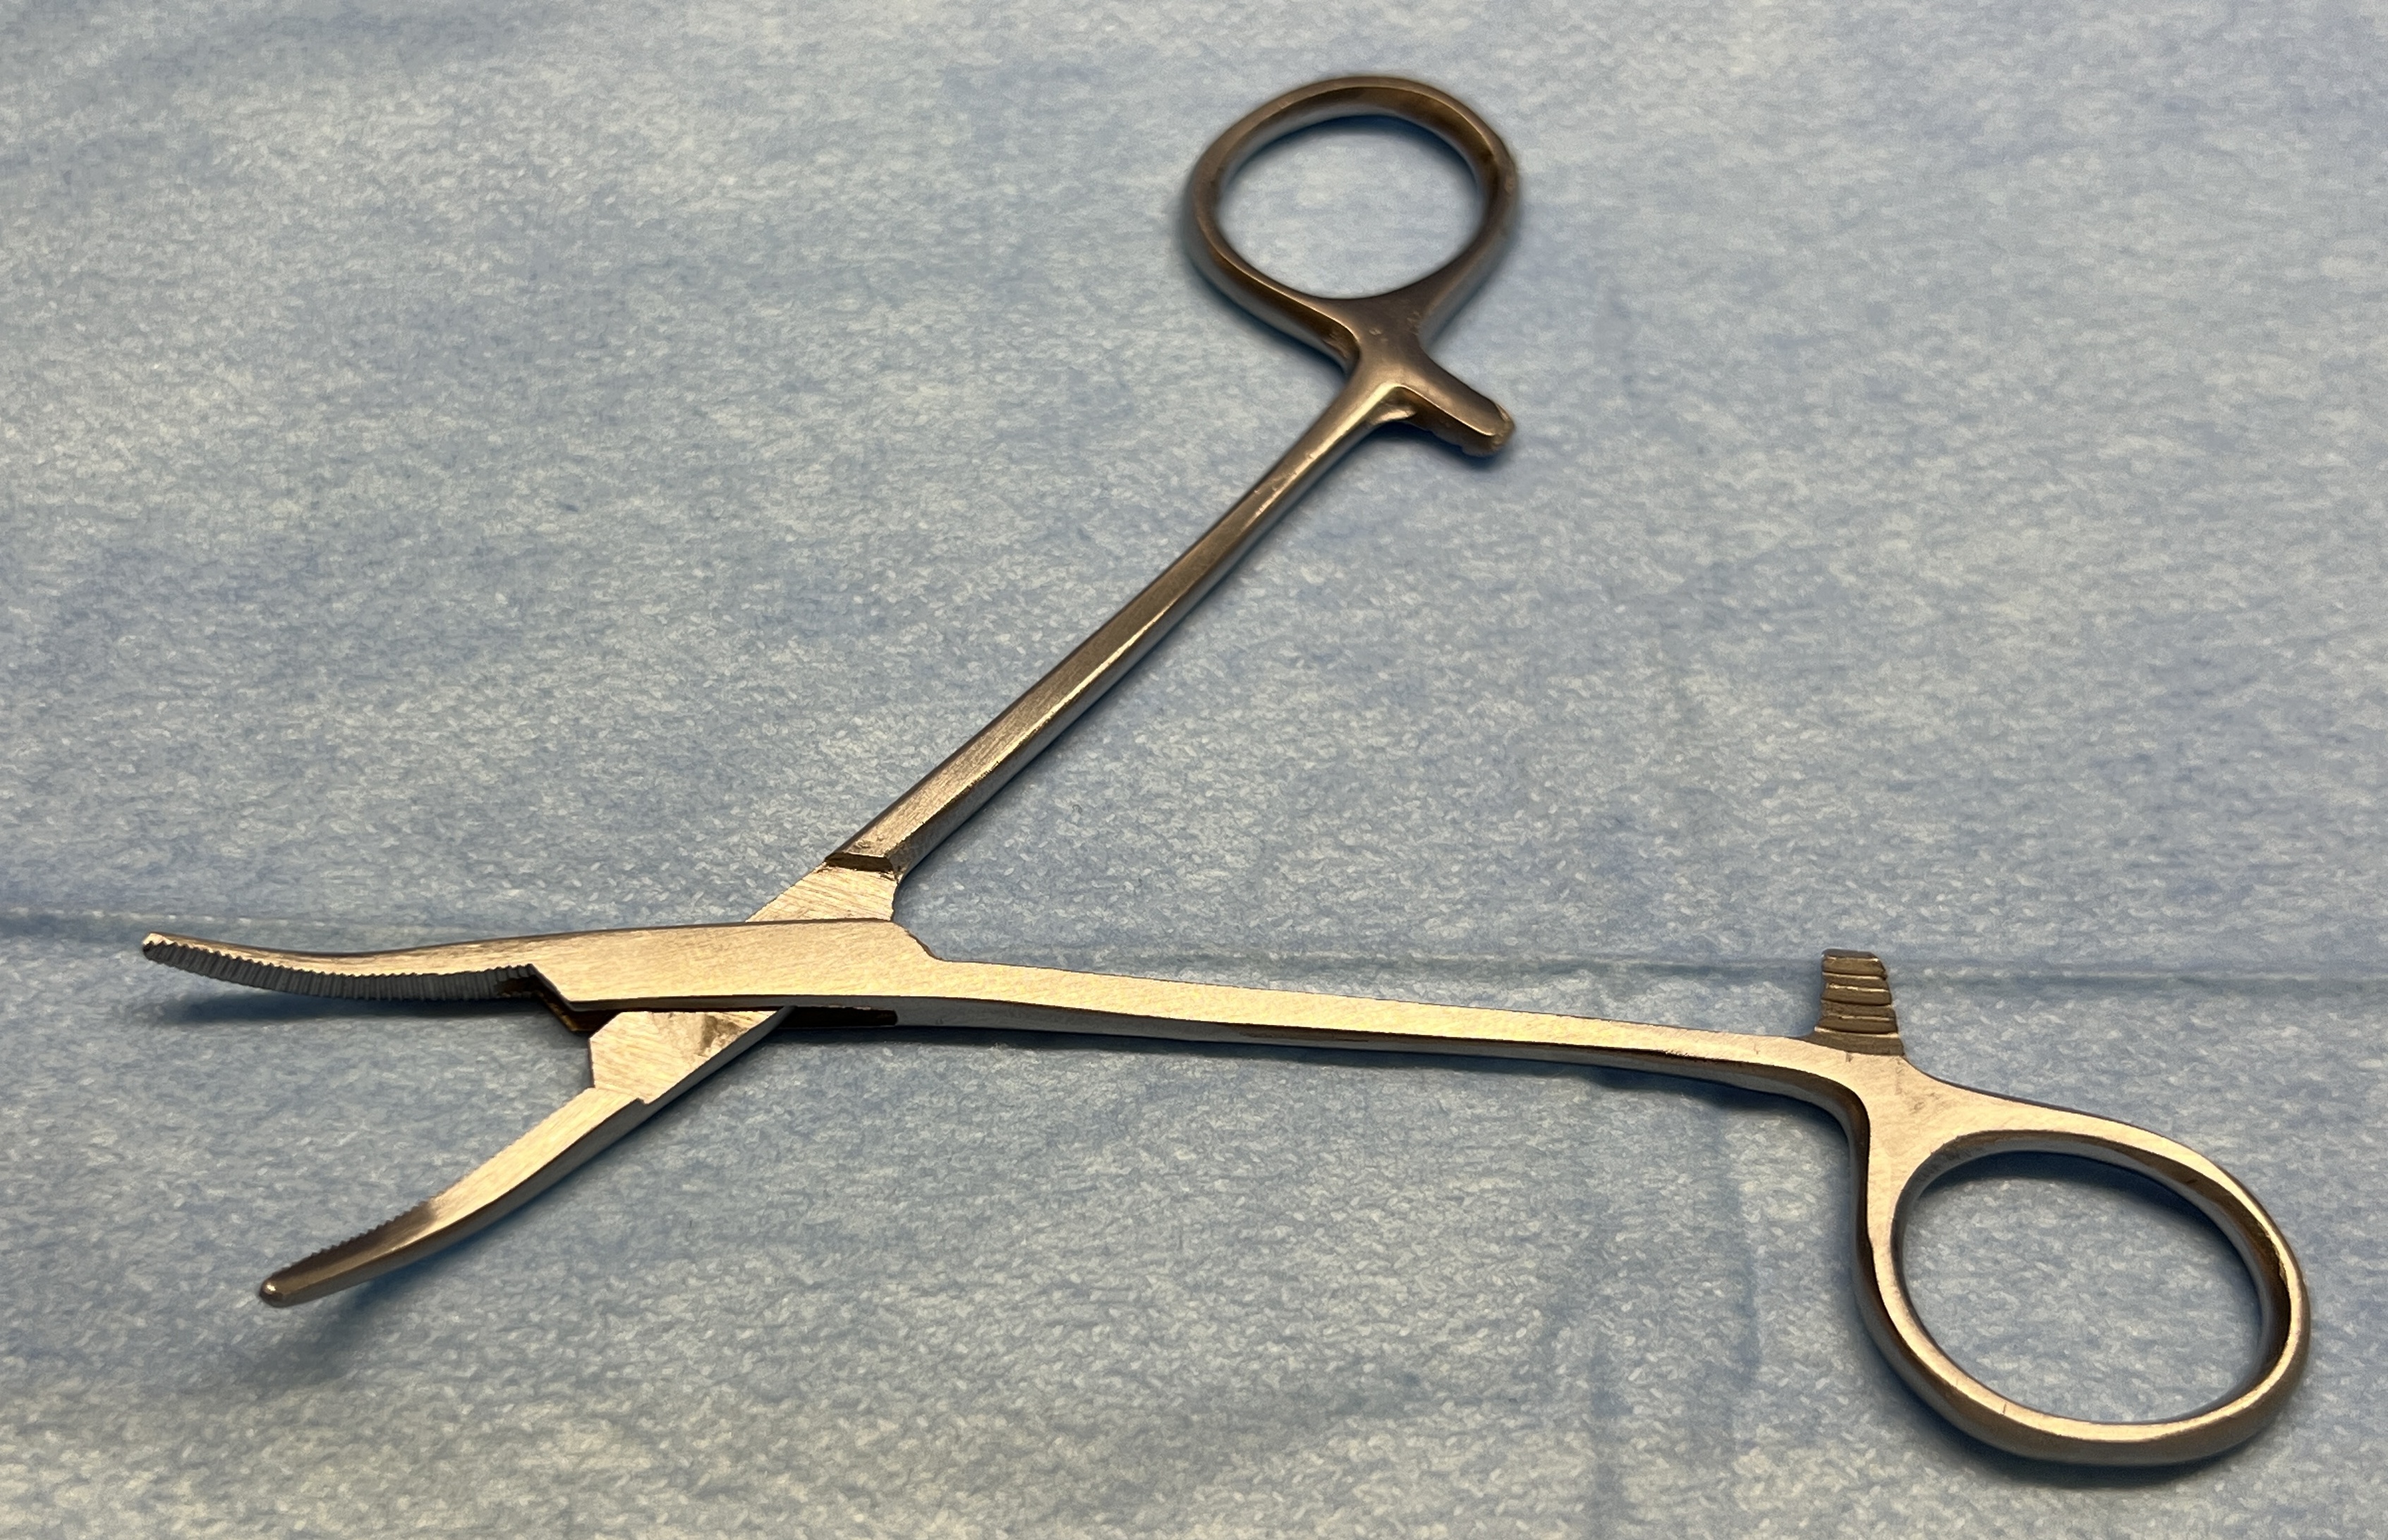
Hinged instrument state: open